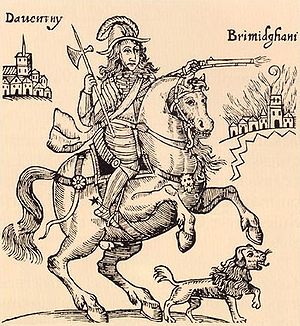
Puddel / Historie / Pudlen i historiske kilder
Prins Rupert af Pfalz med sin omtalte puddel Boye. Propagandabillede fra 1642.[14]
Puddel er en hunderace fra Tyskland. Den fås i fire størrelser; Toypuddel, Dværgpuddel, Mellempuddel og Storpuddel, der alle tilhører hundegruppen selskabshunde. I en undersøgelse, 2012/2013 blev puddelen udnævnt til verdens tredje mest populære hunderace. I USA toppede pudlen listen over de mest populære hunderacer 1960-1982.